Kawasaki T-4

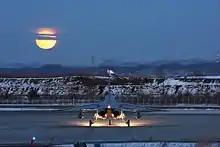
T-4 at Chitose Air Base (2013)

On 29 July 1985, the prototype for the type, designated as the "XT-4", performed its maiden flight. Reportedly, test pilots of the Air Proving Wing who flew the XT-4 observed the type to have greater subsonic manoeuvrability than the McDonnell Douglas F-15 Eagle, an agile aerial supremacy fighter. Speaking in the months before the XT-4's maiden flight, Kawaski publicly claimed that the aircraft possessed the highest performance of any subsonic trainer aircraft then available. Despite the limited availability of the F3-IHI-30 engine, it proved to be reliable, preventing any serious limitation being imposed on the wider test programme. Flight testing with the four XT-4 prototypes ended after two and a half years and roughly 500 individual flights made; in response to the feedback produced, only minor changes, such as improved brakes and refinements of the hydraulically actuated flight control system, were made.